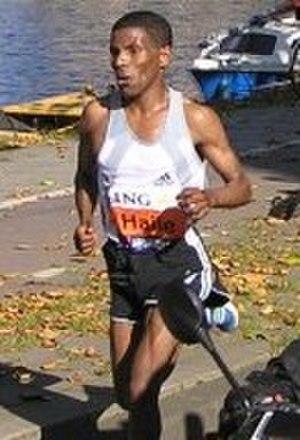
Le marathon est une épreuve sportive individuelle de course à pied qui se dispute généralement sur route sur une distance de 42,195 kilomètres.